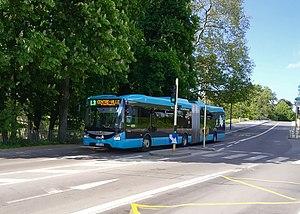
Iveco Urbanway 18, Ginko, gare de Besançon-Viotte
Ginko est une marque déposée appartenant à Grand Besançon Métropole, qui désigne depuis septembre 2002 son service de transport en commun. Ce dernier dessert les 68 communes de Grand Besançon Métropole, à l’aide d’un réseau composé de 2 lignes de tramways, 56 lignes de bus régulières et d’un service de transport à la demande.